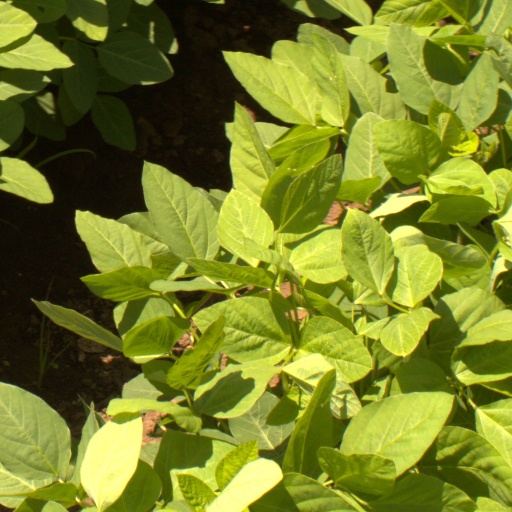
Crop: soybean